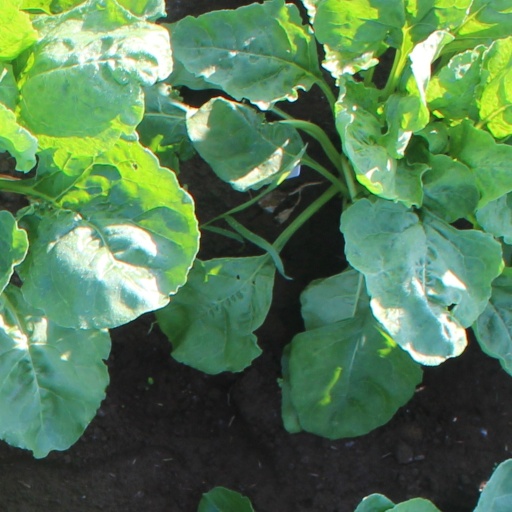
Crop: sugar beet